Shop, Distributive and Allied Employees Association

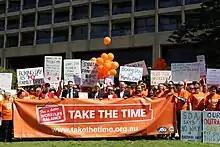
SDA NSW branch campaigns to protect Boxing Day as a public holiday

In 2017, the SDA launched a national public awareness campaign ""No One Deserves a Serve"" to combat what the union described as the growing problem of violence and abuse directed at retail workers by customers. A survey conducted by the union of 6,000 retail and fast food workers found that more than 85 per cent had experienced abuse from customers. Almost three-quarters (74 percent) of respondents were women, and 65 percent of respondents worked in front end services (like cashiers and registers) and just over half (51 percent) of respondents said that no action was taken after they reported an incident.